List of communities in Saskatchewan

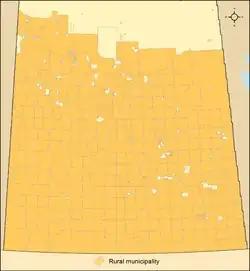
Distribution of Saskatchewan's 296 rural municipalities

A rural municipality is created by the Minister of Municipal Affairs by ministerial order via section 49 of "The Municipalities Act". Saskatchewan has 296 rural municipalities, which are located in the central and southern portions of the province.